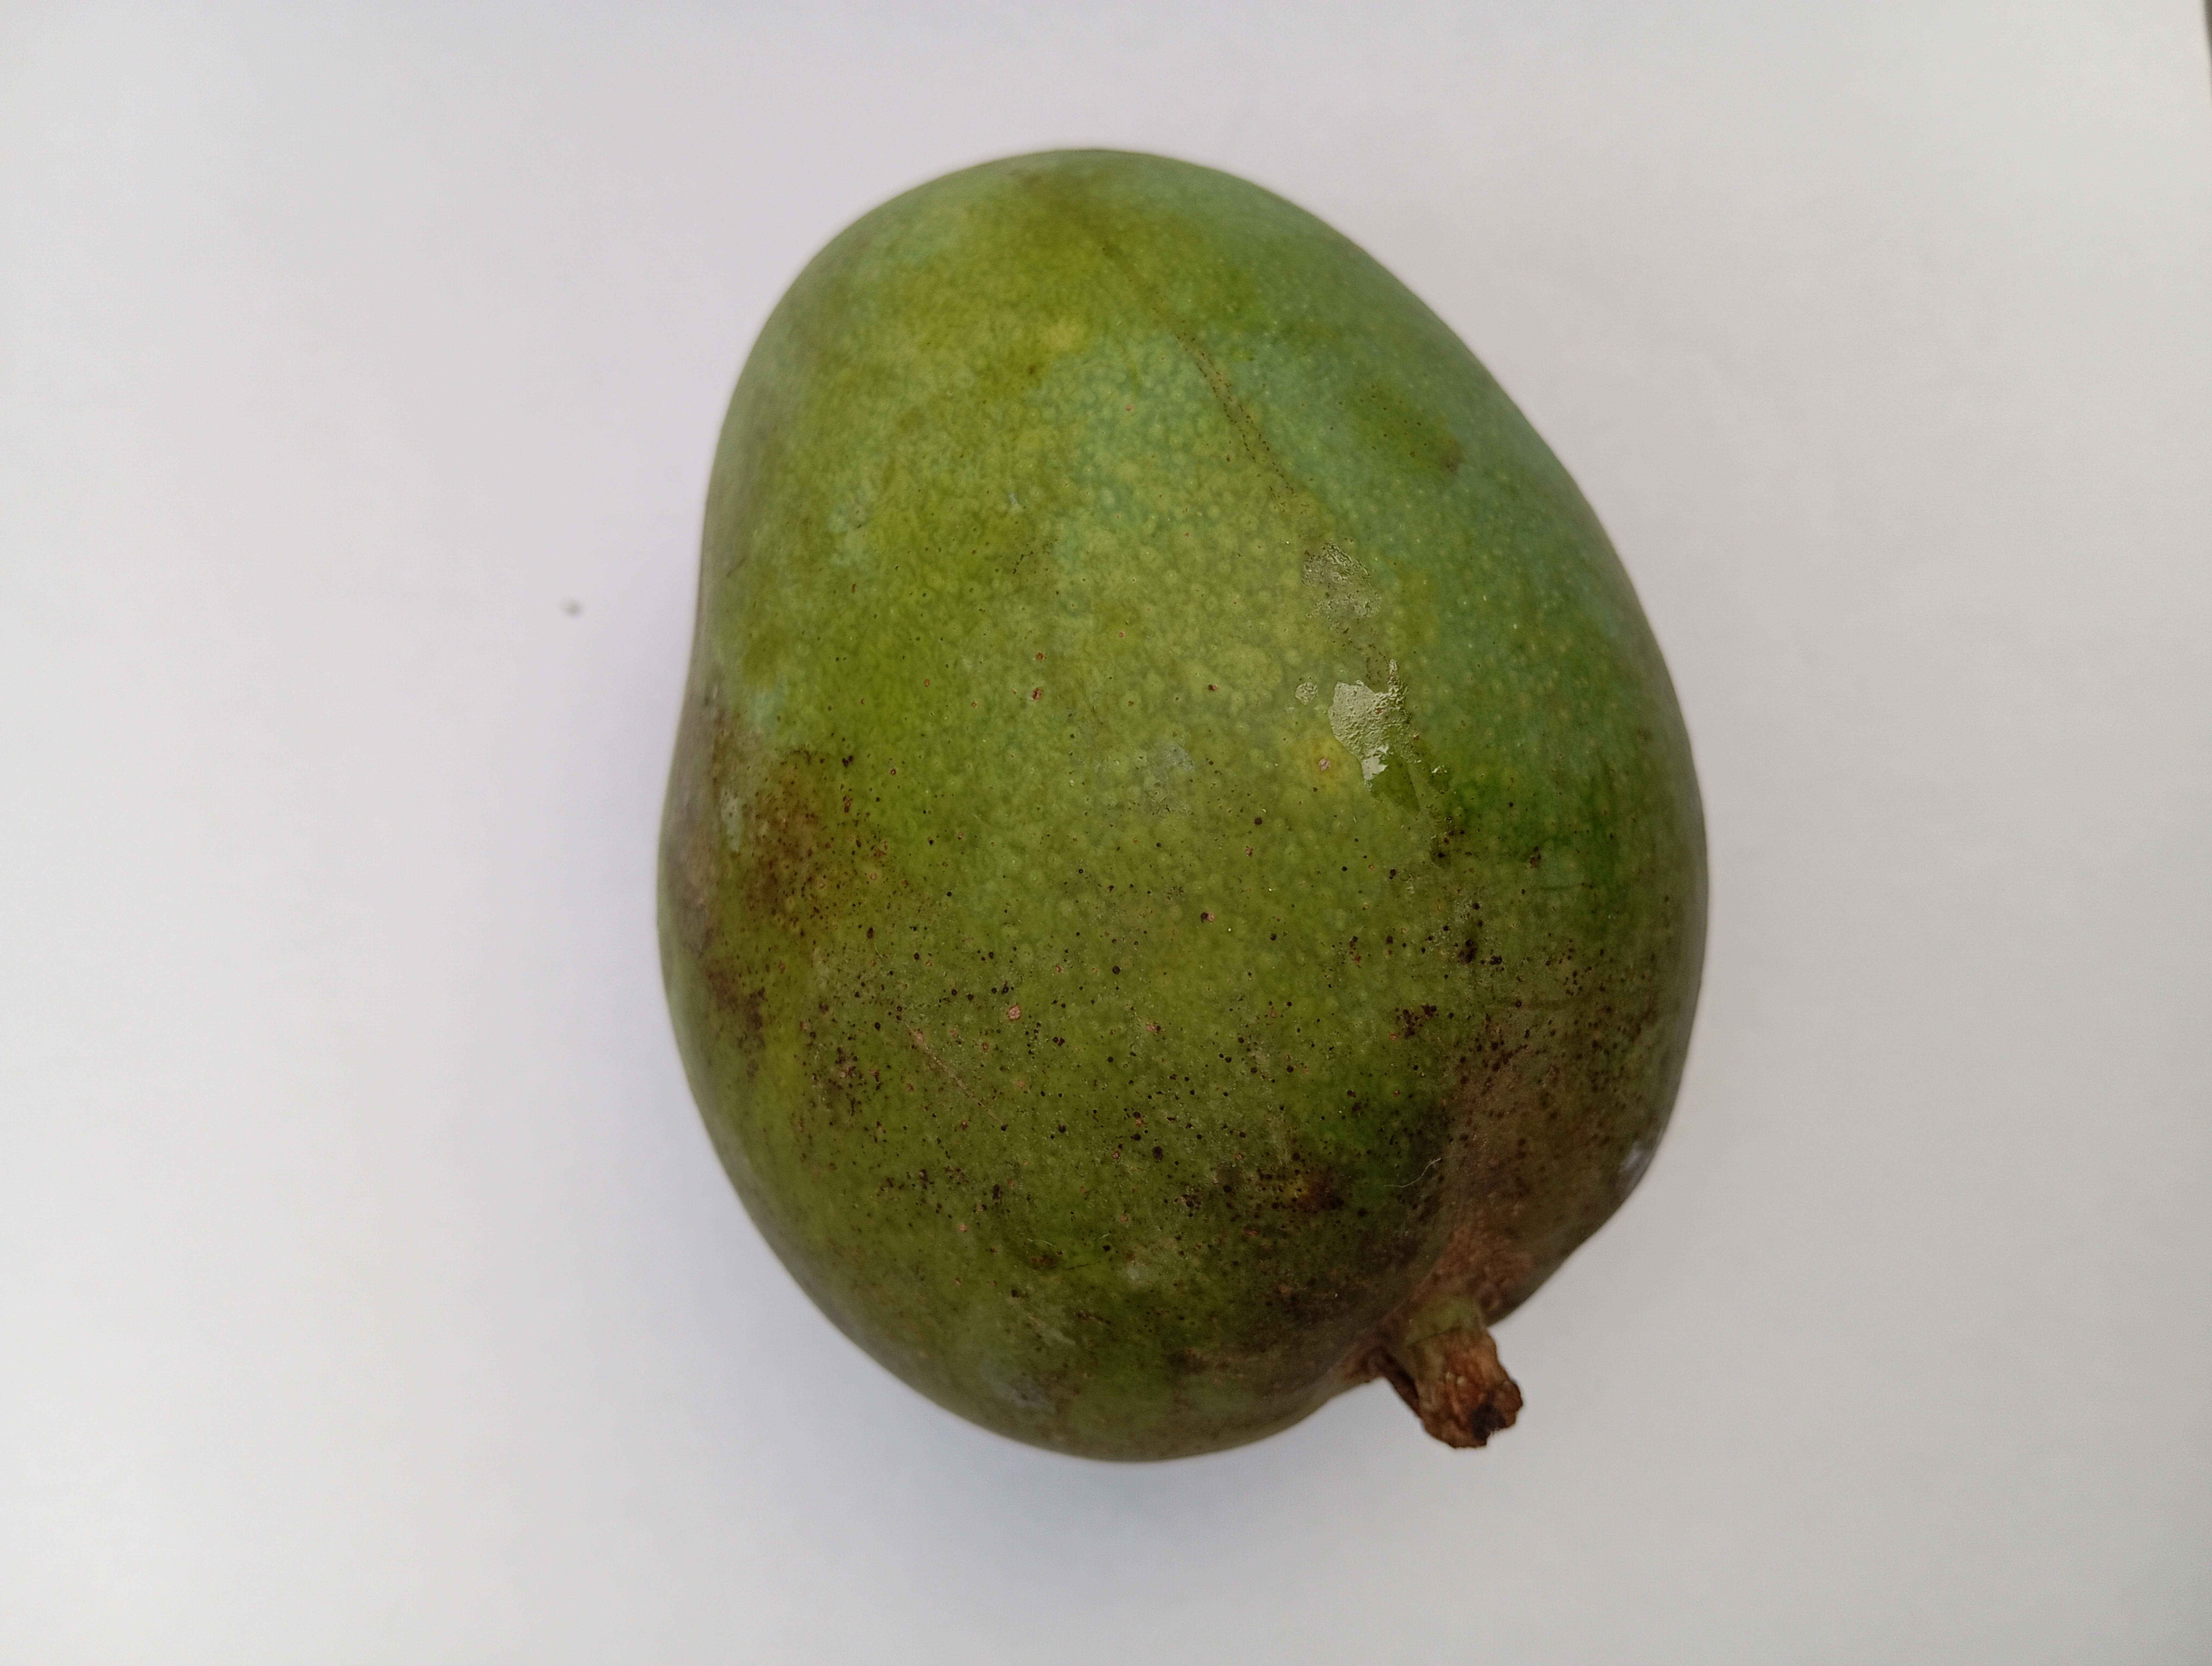
Mango variety: Himsagar